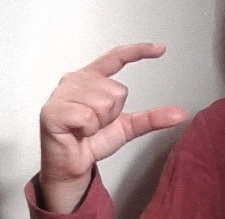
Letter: dal